Answer in natural language. Which object is closer to the camera taking this photo, Window or light blue colour dresser birkeland? Choose between the following options: light blue colour dresser birkeland or Window
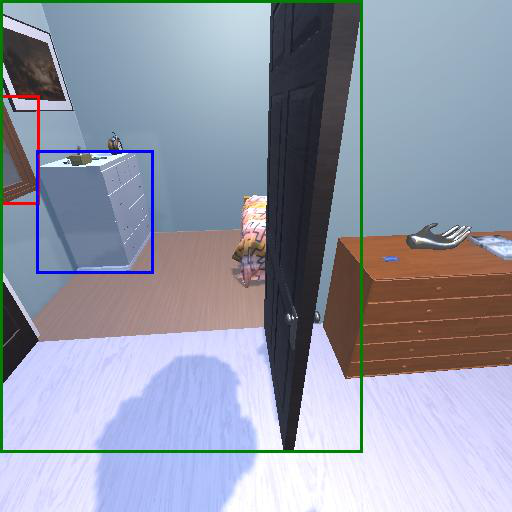
<answer>Window</answer>